Jan Baptiste de Jonghe

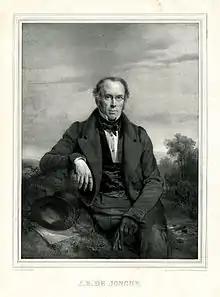
"Portrait of Jan Baptiste de Jonghe"

Jan Baptiste de Jonghe or Jean-Baptiste de Jonghe (Kortrijk, 8 January 1785 – Schaerbeek, 14 October 1844) was a Belgian painter, draughtsman, etcher and lithographer. He is known for his Romantic landscapes with people, herds and ruins. In his graphic work he also made views of cities in the area of what is now Belgium and the Netherlands. He was an art professor at the Academy of Kortrijk and the Antwerp Academy of Fine Arts.